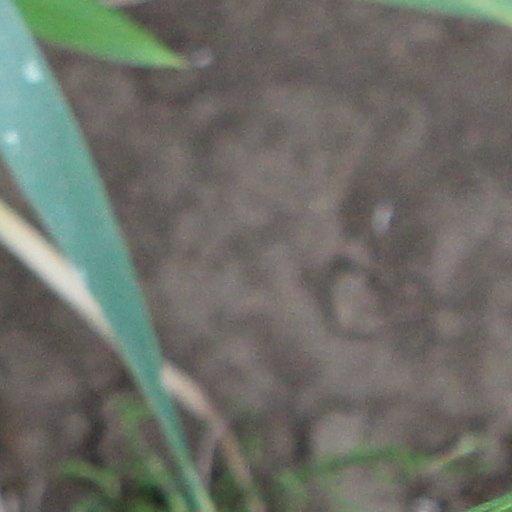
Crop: wheat